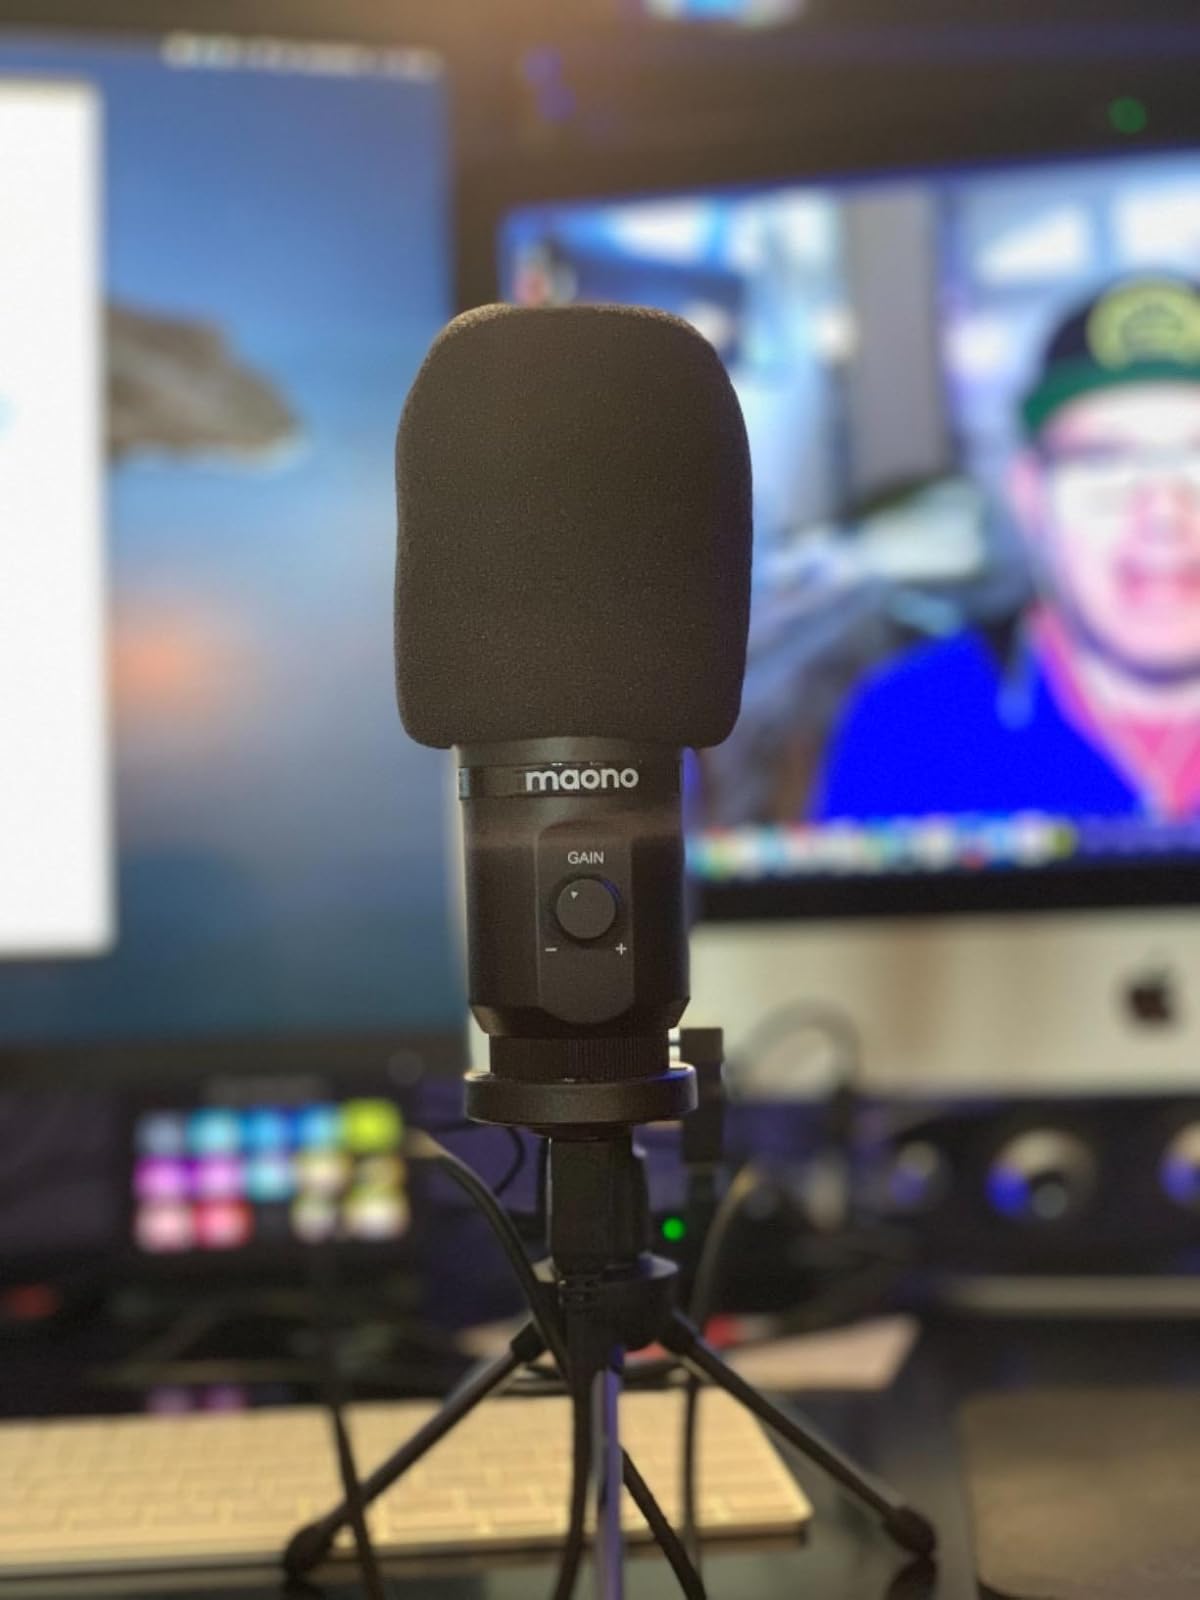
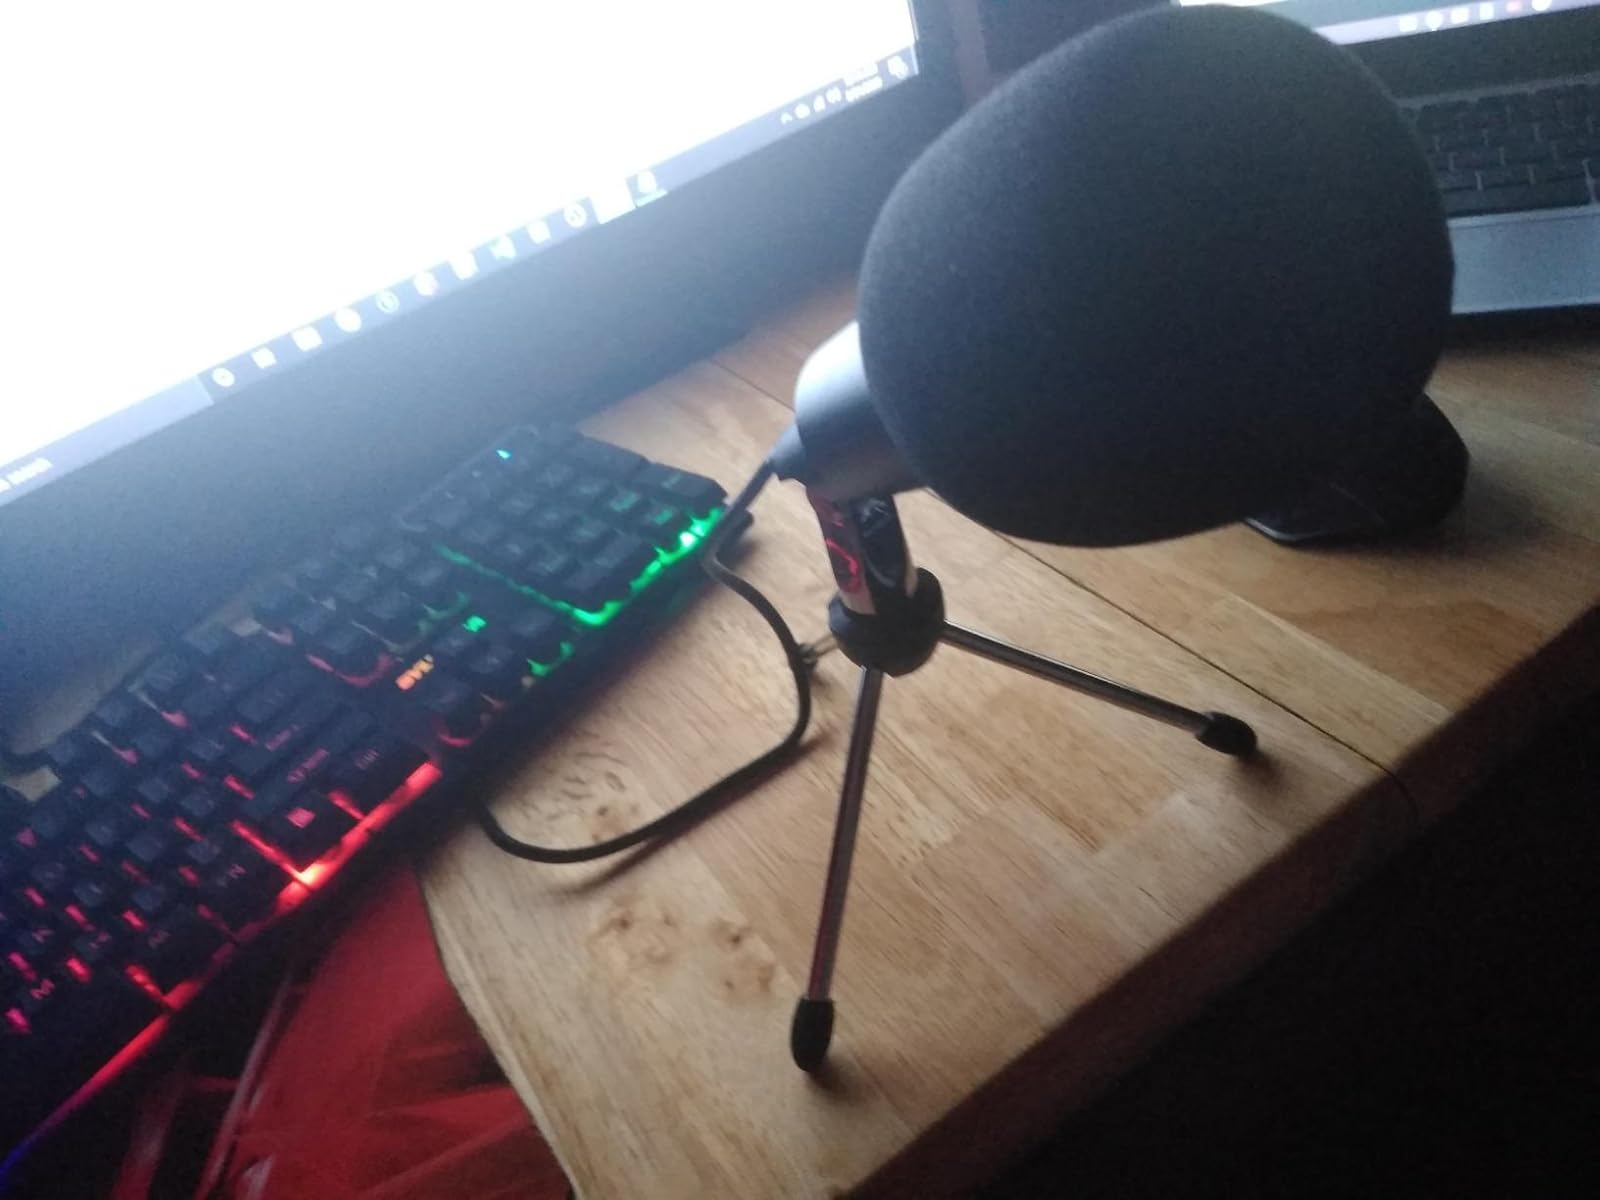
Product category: microphone
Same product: no